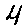
Label: 4